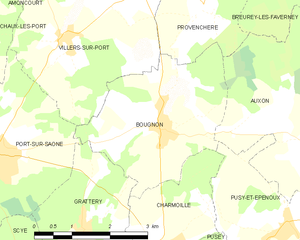
Carte des communes françaises